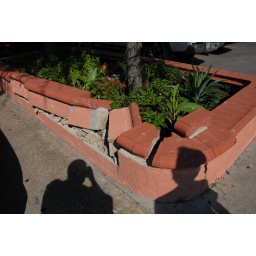
Someone crashed their car into the stone wall in the parking lot of the Teotihuac&amp;#225;n restaurant